Cockpit (novel)

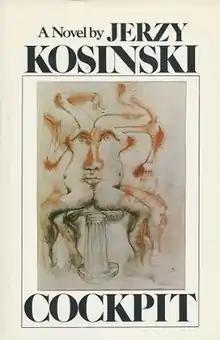
First edition (English) Published by Houghton Mifflin

Cockpit is a novel by Polish-American author Jerzy Kosiński, published in 1975.